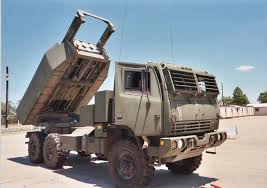
Label: Self Propelled Artillery